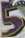
Number: 5